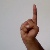
The image shows a hand gesture representing the letter 'D' in Indian Sign Language.